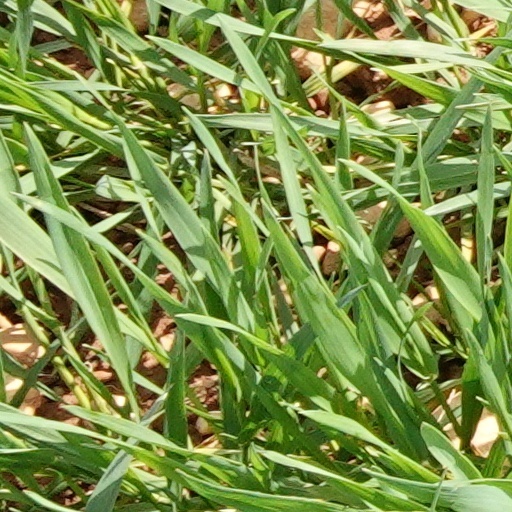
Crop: wheat